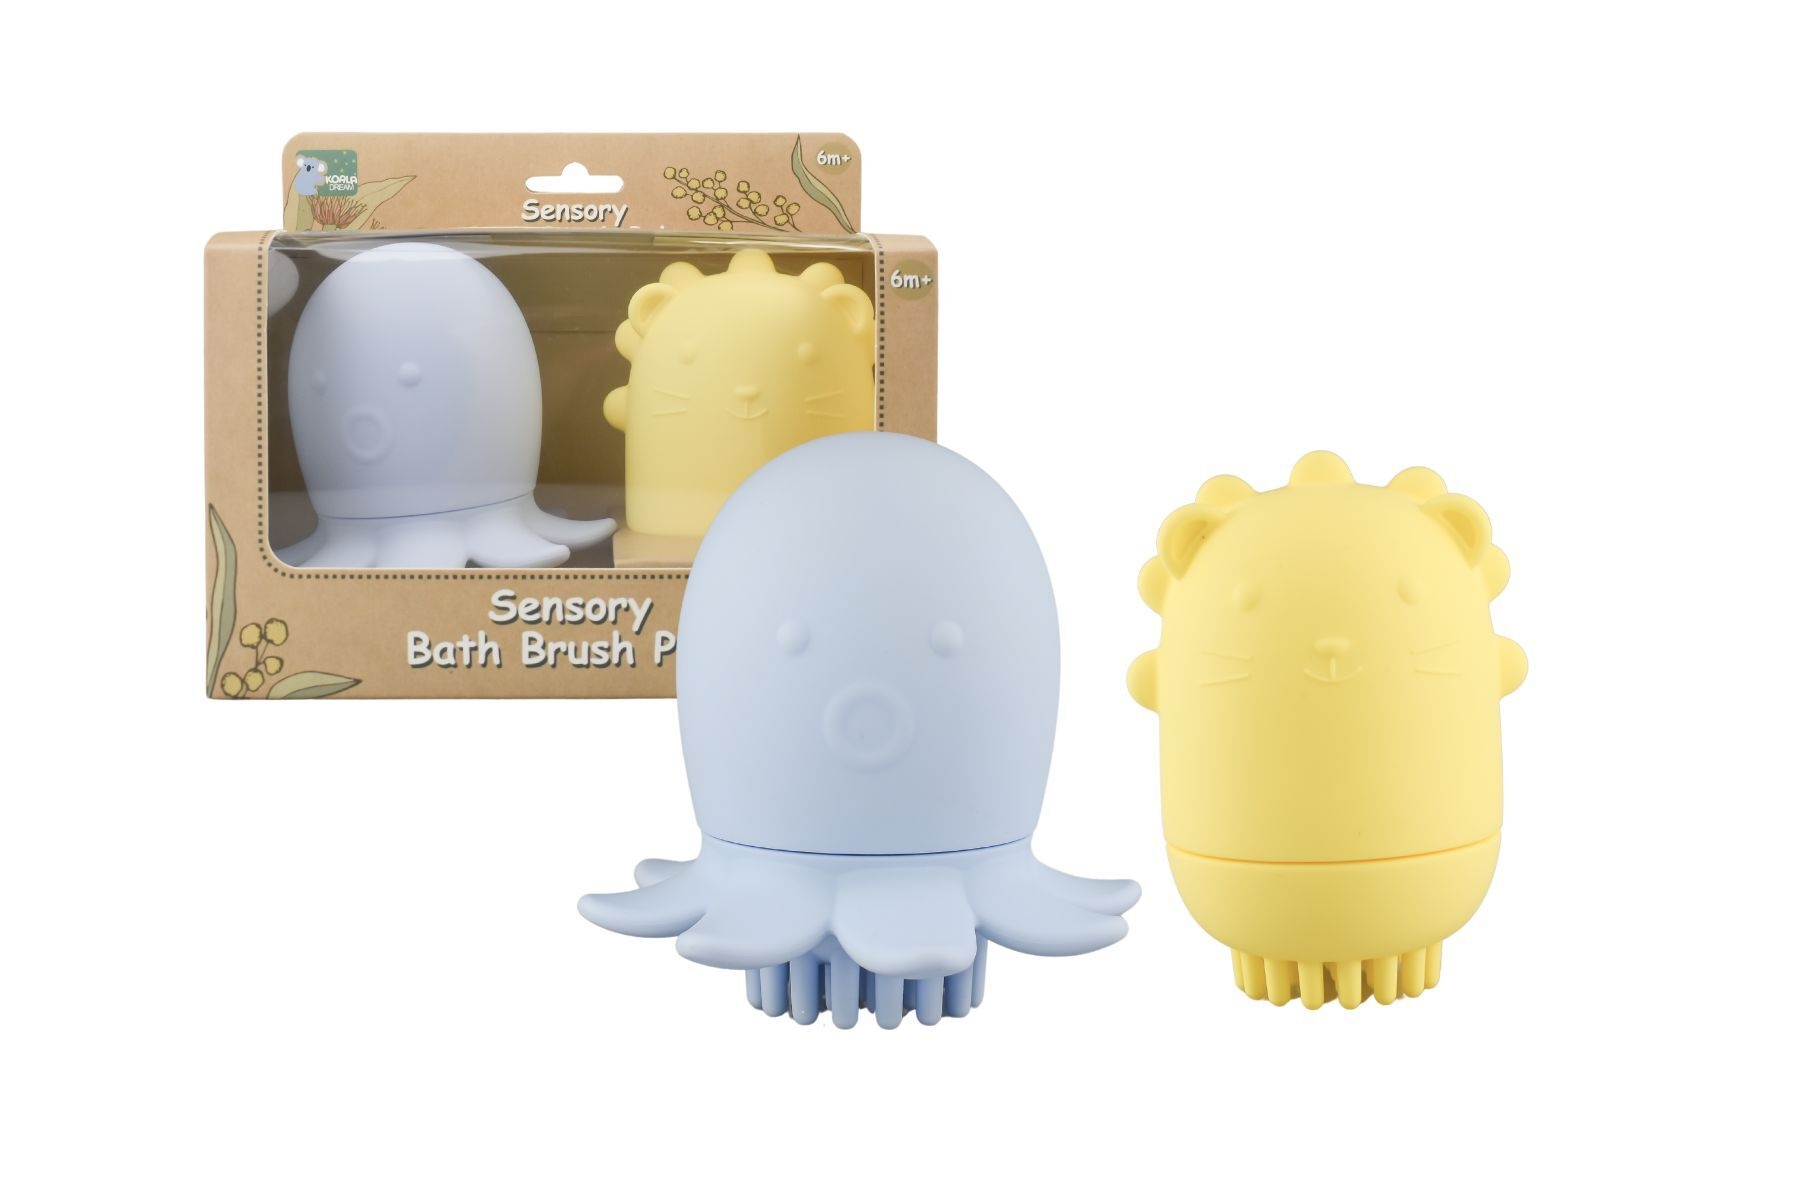
Silicone animal bath shower brush 2pcs set
Transform bath time into an enjoyable and practical experience with the Silicone Animal Bath Shower Brush Set from . This adorable 2-piece set features a yellow lion and blue octopus that double as bath brushes and water squirters, adding both fun and functionality to your child's bath routine.Use these cute animal brushes as water squirters for playful bath-time antics, or fill them with liquid soap and squeeze to distribute soap over your child's hair and body, making shampooing a breeze. The silicone brush bristles are perfect for scrubbing and shampooing, helping to remove dry skin and ensuring a thorough clean.Crafted from high-quality silicone, these bath toys are safe, non-toxic, and free from harmful substances like BPA, providing peace of mind for parents. They are dishwasher safe for easy cleaning, making maintenance a breeze after each use.Enhance bath time with these versatile and adorable Silicone Animal Bath Shower Brushes from . They are a must-have addition to your child's bath toy collection that combines entertainment with practicality. Age Rec. Age: 6 Months + Specification Lion: 8cmL x 8cmW x 11cmH Octopus:7cmL x10.5cmW x10.5H Bullet Points 2-piece set includes a yellow lion and blue octopus bath brush. Can be used as water squirters or filled with liquid soap for easy shampooing. Silicone brush bristles for effective scrubbing and cleaning. Crafted from safe, non-toxic silicone and dishwash
Brand: Eleganter
Category: Toys & Games > Toys > Bath Toys